TransSiberian (film)

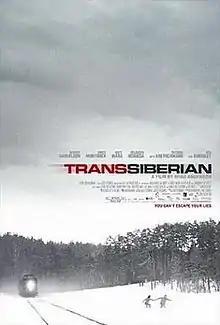
Theatrical release poster

TransSiberian is a 2008 psychological thriller film directed by Brad Anderson and written by Anderson and Will Conroy. It stars Woody Harrelson and Emily Mortimer as an American couple whose journey on the Trans-Siberian Railway leads them to a trail of deception and murder. Kate Mara, Eduardo Noriega, Thomas Kretschmann and Ben Kingsley appear in supporting roles.